D. C. Coolidge

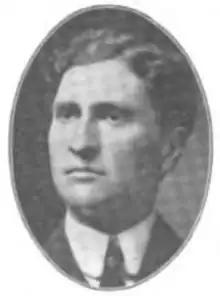

Coolidge was born in St. Cloud, Wisconsin in 1871. He worked for the "Eau Claire Leader" in his youth. Coolidge married Amy M. Robertson in 1900; she died in 1919. He was elected to the Wisconsin State Assembly in 1906 and 1908. Other positions he held include chairman of the county board of Dunn County, Wisconsin. He was a Republican. Coolidge died on February 27, 1955, at Hill View in Eau Claire, Wisconsin.